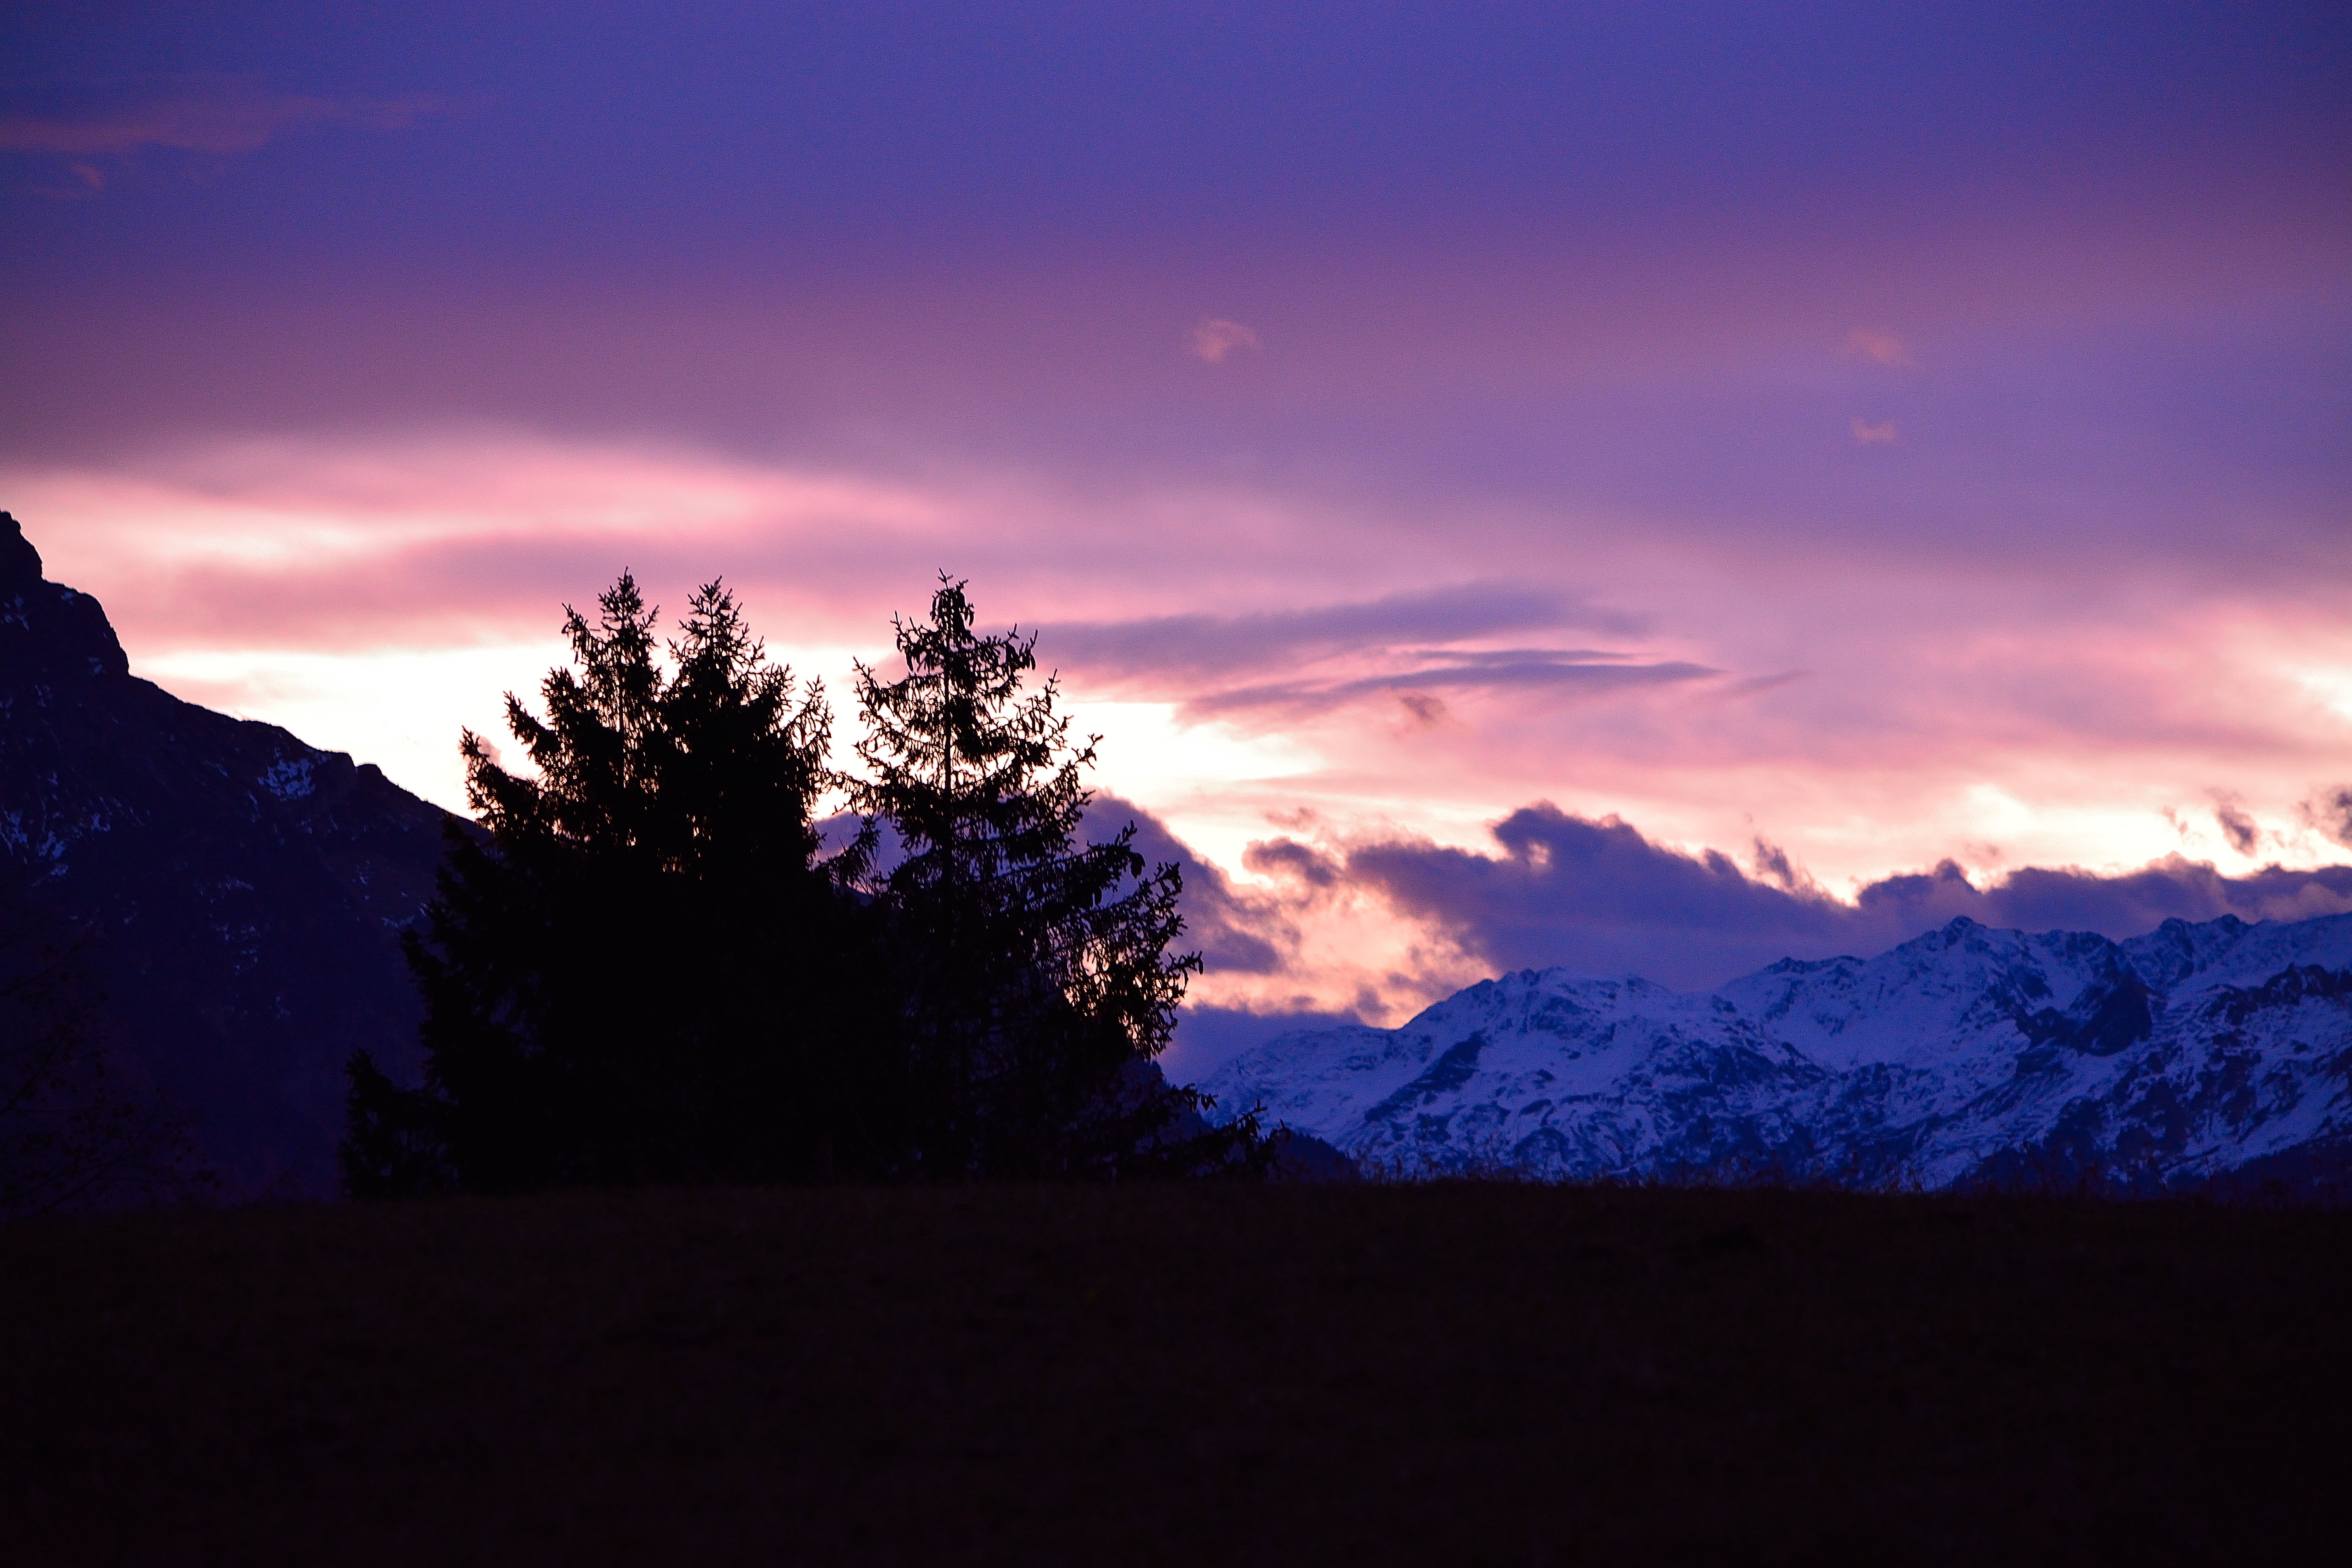
landscape, nature, horizon, mountain, cloud, sky, sun, sunrise, sunset, night, sunlight, morning, hill, dawn, atmosphere, mountain range, dusk, evening, twilight, clouds, mountains, mood, afterglow, atmospheric phenomenon, mountainous landforms